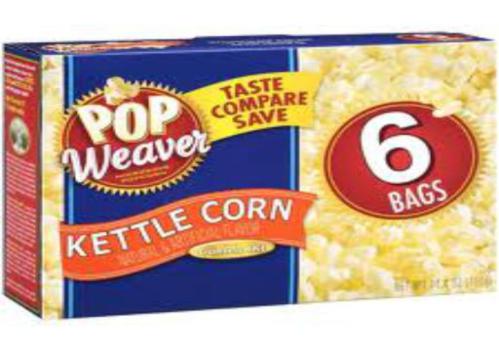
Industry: Food